South Picene language

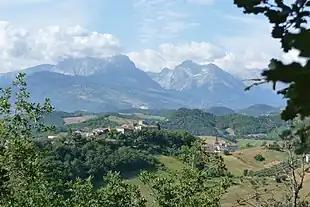
South Picene country in Teramo.

South Picene (also known as Paleo-Sabellic, Mid-Adriatic or Eastern Italic) is an extinct Italic language belonging to the Sabellic subfamily. It is apparently unrelated to the North Picene language, which is not understood and therefore unclassified. South Picene texts were at first relatively inscrutable even though some words were clearly Indo-European. The discovery in 1983 that two of the apparently redundant punctuation marks were in reality simplified letters led to an incremental improvement in their understanding and a first translation in 1985. Difficulties remain. It may represent a third branch of Sabellic, along with Oscan and Umbrian (and their dialects), or the whole Sabellic linguistic area may be best regarded as a linguistic continuum. The paucity of evidence from most of the 'minor dialects' contributes to these difficulties.